Shayani Ekadashi

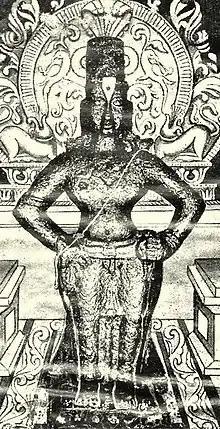
The image of Vitthala at Pandharpur.

This day, a huge yatra or religious procession of pilgrims known as Pandharpur Ashadi Ekadasi Waari Yatra culminates at Pandharpur, in Solapur district in south Maharashtra, situated on the banks of the Chandrabhaga River. Pandharpur is main center of worship of the deity Vitthala, a local form of Vishnu. Lakhs (hundreds of thousands) of pilgrims come to Pandharpur on this day from different parts of Maharashtra. Some of them carry Palkhis (palanquins) with the images of the saints of Maharashtra. Dnyaneshwar's image is carried from Alandi, Namdev's image from Narsi Namdev, Tukaram's from Dehu, Eknath's from Paithan, Nivruttinath's from Trimbakeshwar, Muktabai's from Muktainagar, Sopan's from Sasvad and Gajanan Maharaj's from Shegaon. These pilgrims are referred to as Warkaris. They sing Abhangas (chanting hymns) of Saint Tukaram and Saint Dnyaneshwar, dedicated to Vitthala.